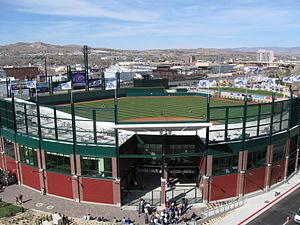
Le Greater Nevada Field, anciennement Aces Ballpark, est un stade de baseball situé à Reno, dans l'État américain du Nevada.
Les Aces de Reno sont une équipe de ligue mineure de baseball basée à Reno. Affiliés à la formation de MLB des Diamondbacks de l'Arizona, les Aces jouent au niveau Triple-A en Pacific Coast League. Cette équipe est formée en 2009 à la suite du transfert des Sidewinders de Tucson à Reno.